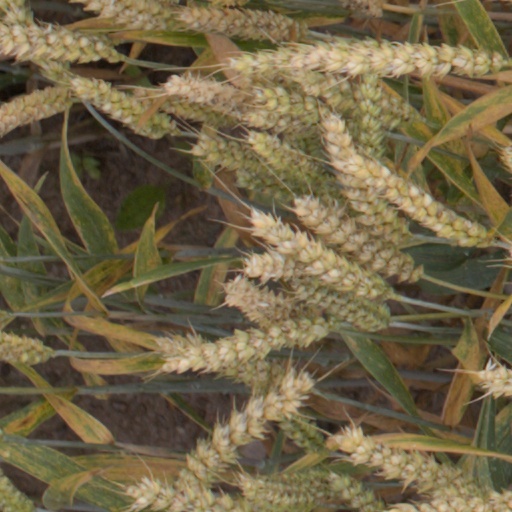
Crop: wheat